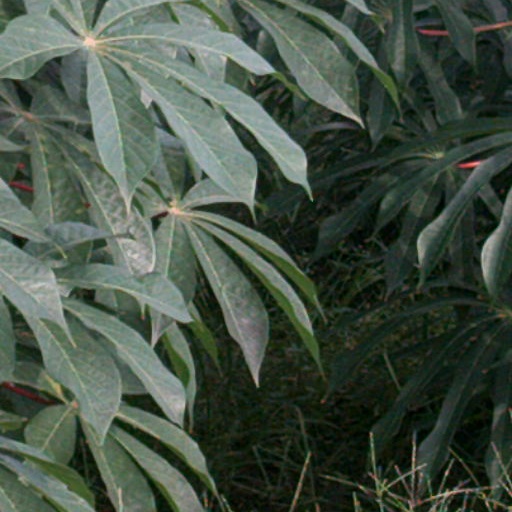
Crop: cassava